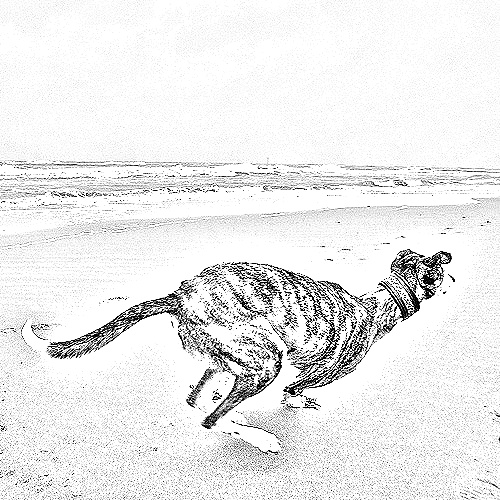
Portrait style: Sketch Portrait